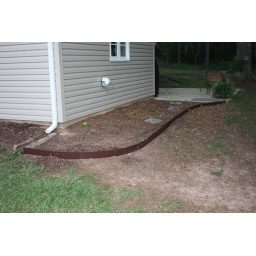
Working on creating flower beds in my backyard.